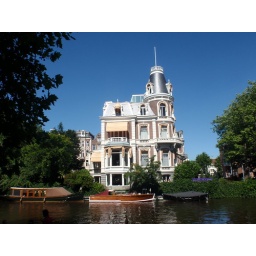
An office building near the Casino in Amsterdam. I believe the boat was how they commuted to work every morning!